Drachenfels (Siebengebirge)

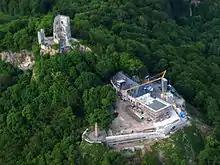
Drachenfels – aerial view

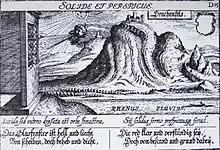
The "Drachenfels" in 1624 by Matthäus Merian. The slide used to transport the rock from the quarry to the Rhine is shown, as is the (now disappeared) "Burg Wolkenburg" and an intact "Burgfried". The engraving is an advertisement for glass windows.

The ruined castle Burg Drachenfels, on the summit of the hill, was built between 1138 and 1167 by Archbishop Arnold I of Cologne and bears the same name. It was originally intended for the protection of the Cologne region from any assault from the south. Originally it consisted of a "bergfried" with court, chapel and living quarters for servants. The castle was slighted in 1634, during the Thirty Years' War, by the Protestant Swedes and never rebuilt. As a strategic asset it had outlived its usefulness. Erosion due to the continued quarrying undermined much of the remains and only a small part is left today.